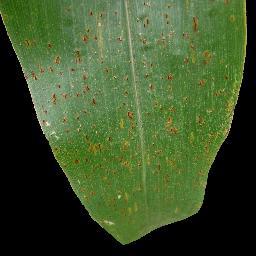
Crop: corn
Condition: (maize)_common_rust